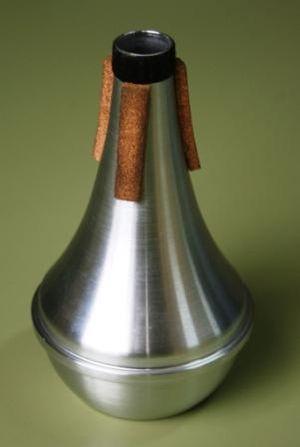
La famille des cuivres regroupe des instruments à vent où le son est produit par vibration des lèvres dans une embouchure.